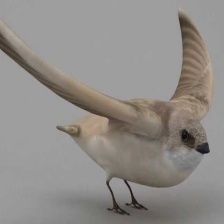
Species: SAND MARTIN
Scientific name: RIPARIA RIPARIA